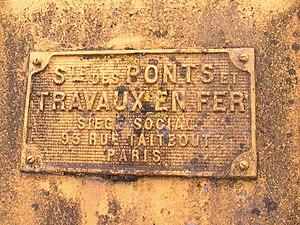
Plaque de la société ayant bâti le pont sur la Seine à Courcelles - Eure
Le pont dit de Courcelles relie Courcelles-sur-Seine à Aubevoye.
Courcelles-sur-Seine est une commune française située dans le département de l'Eure en région Normandie.